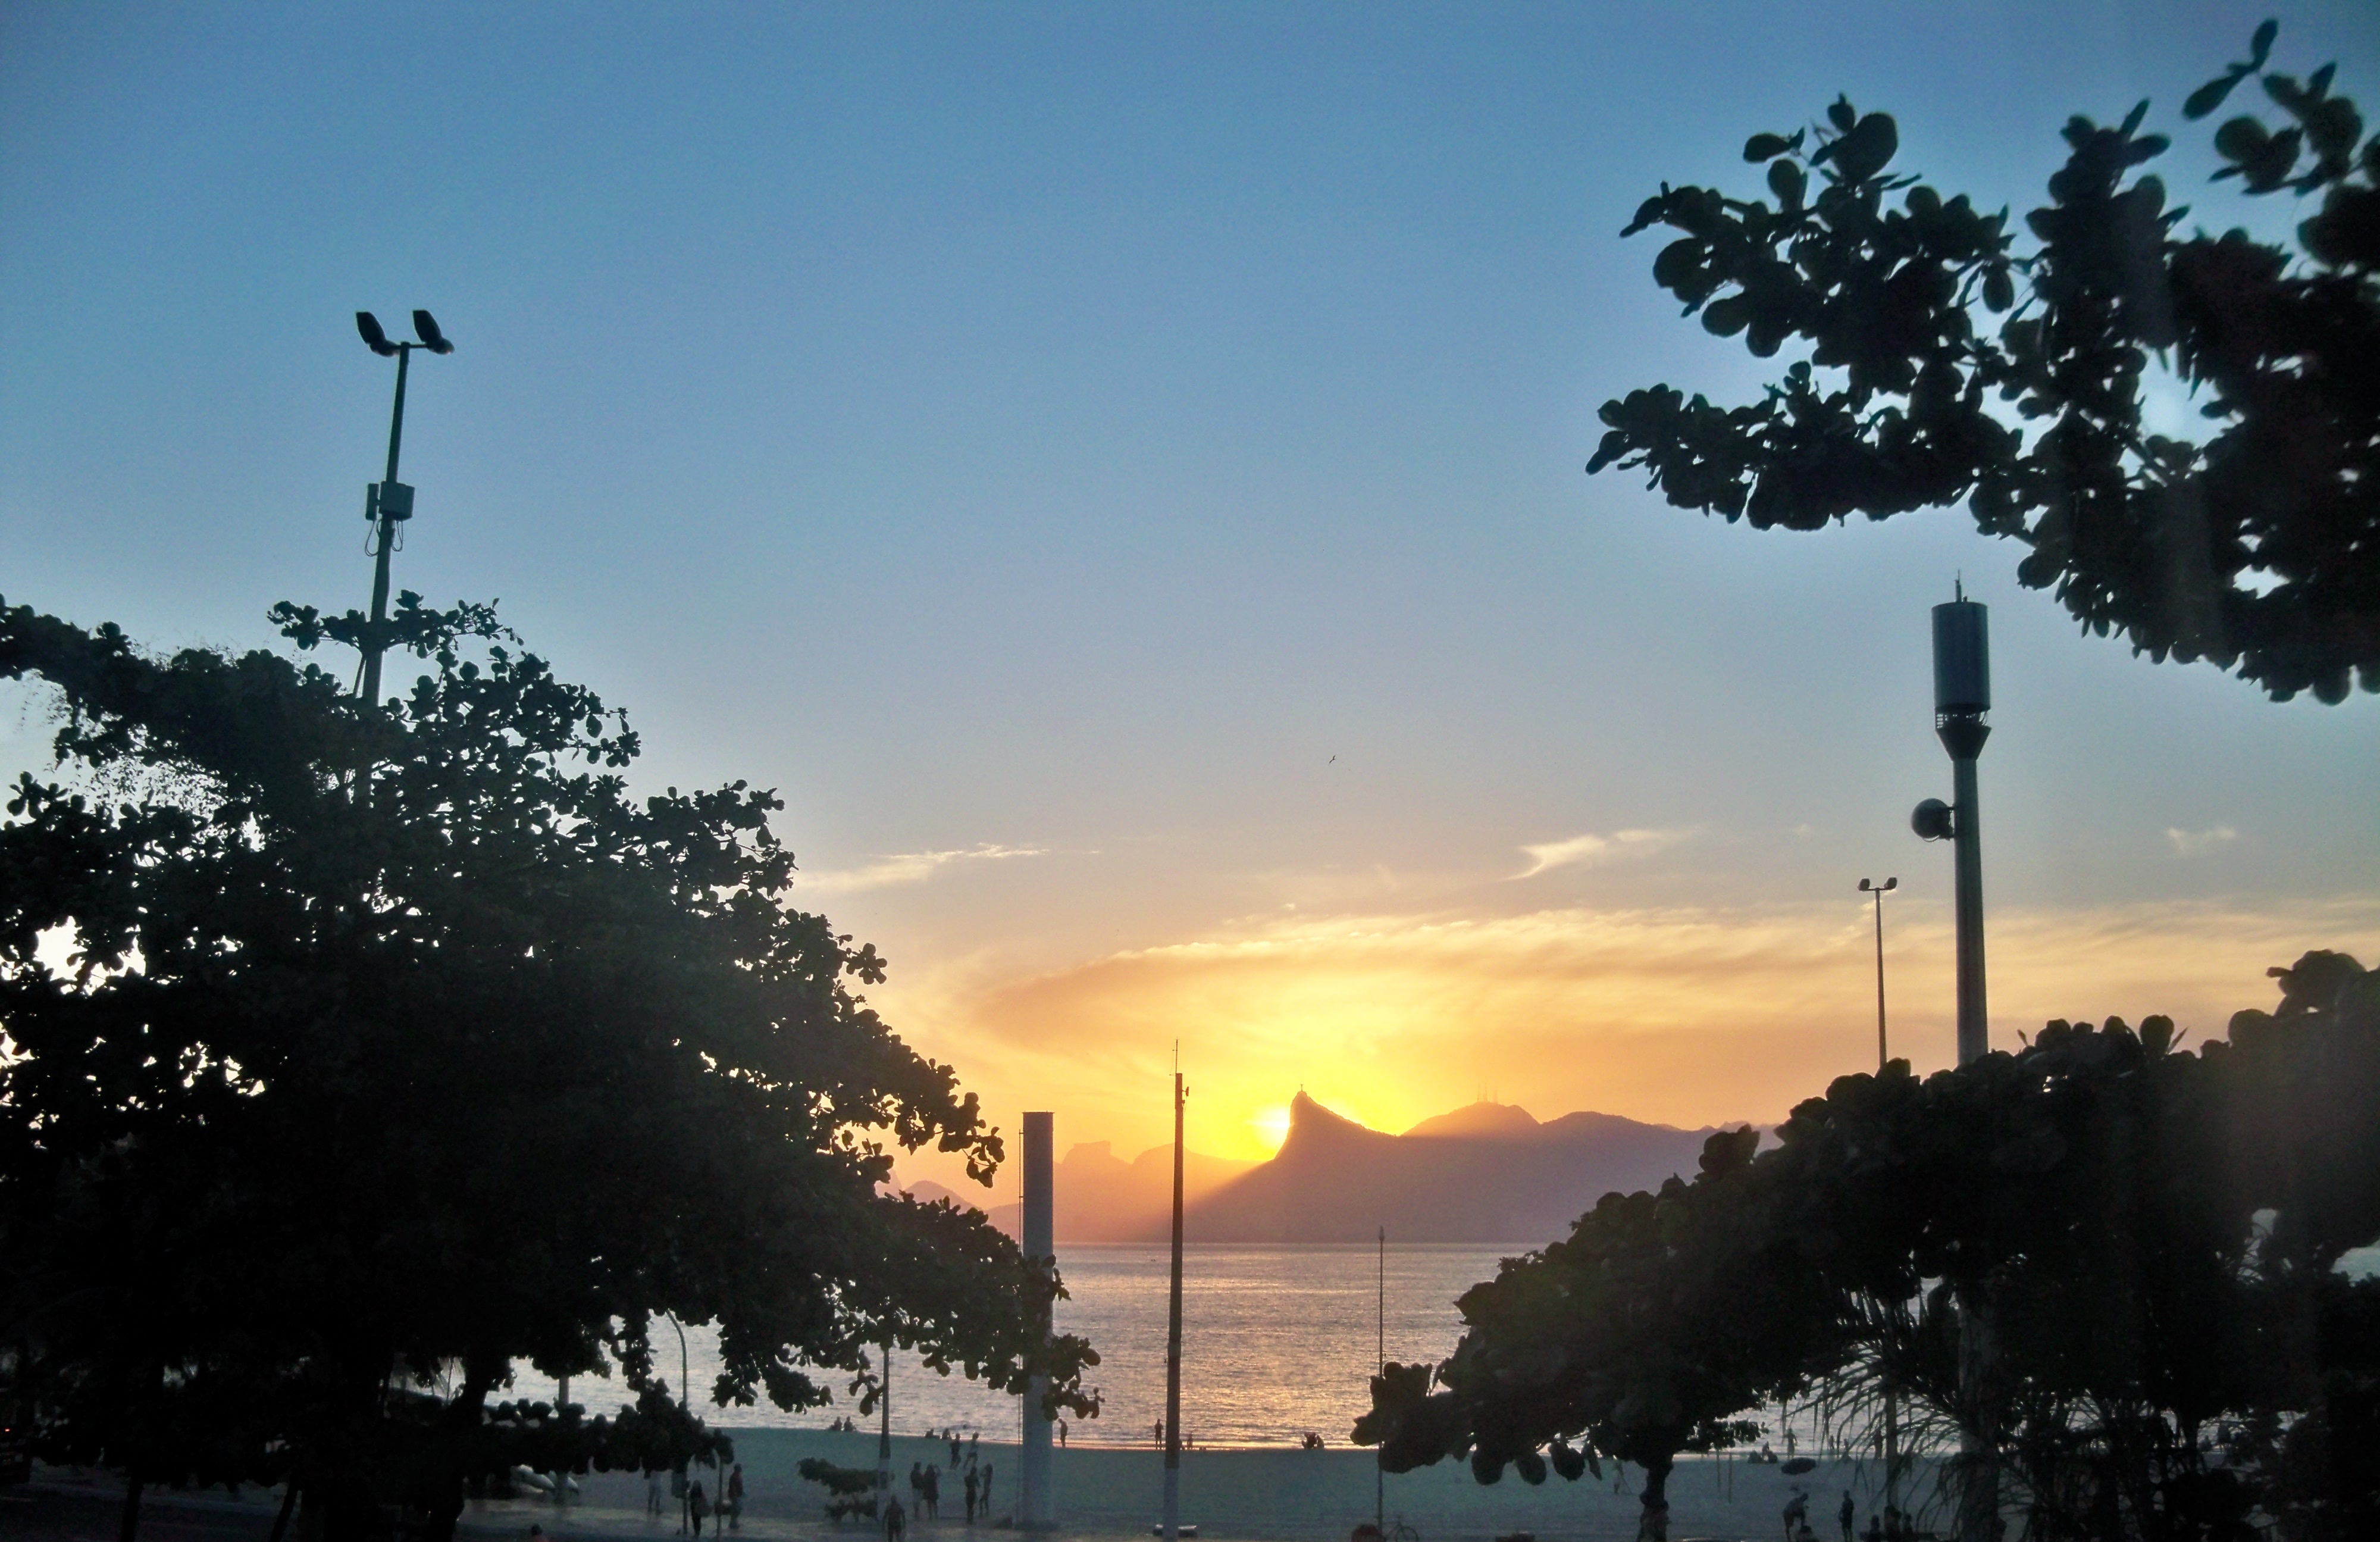
beatiful, sky, cloud, afterglow, sunset, evening, morning, tree, daytime, horizon, sunrise, atmospheric phenomenon, atmosphere, dusk, iron, mountain, sunlight, street light, summer, sun, city, palm tree, plant, meteorological phenomenon, metal, night, ocean, world, vacation, dawn, cumulus, tourism